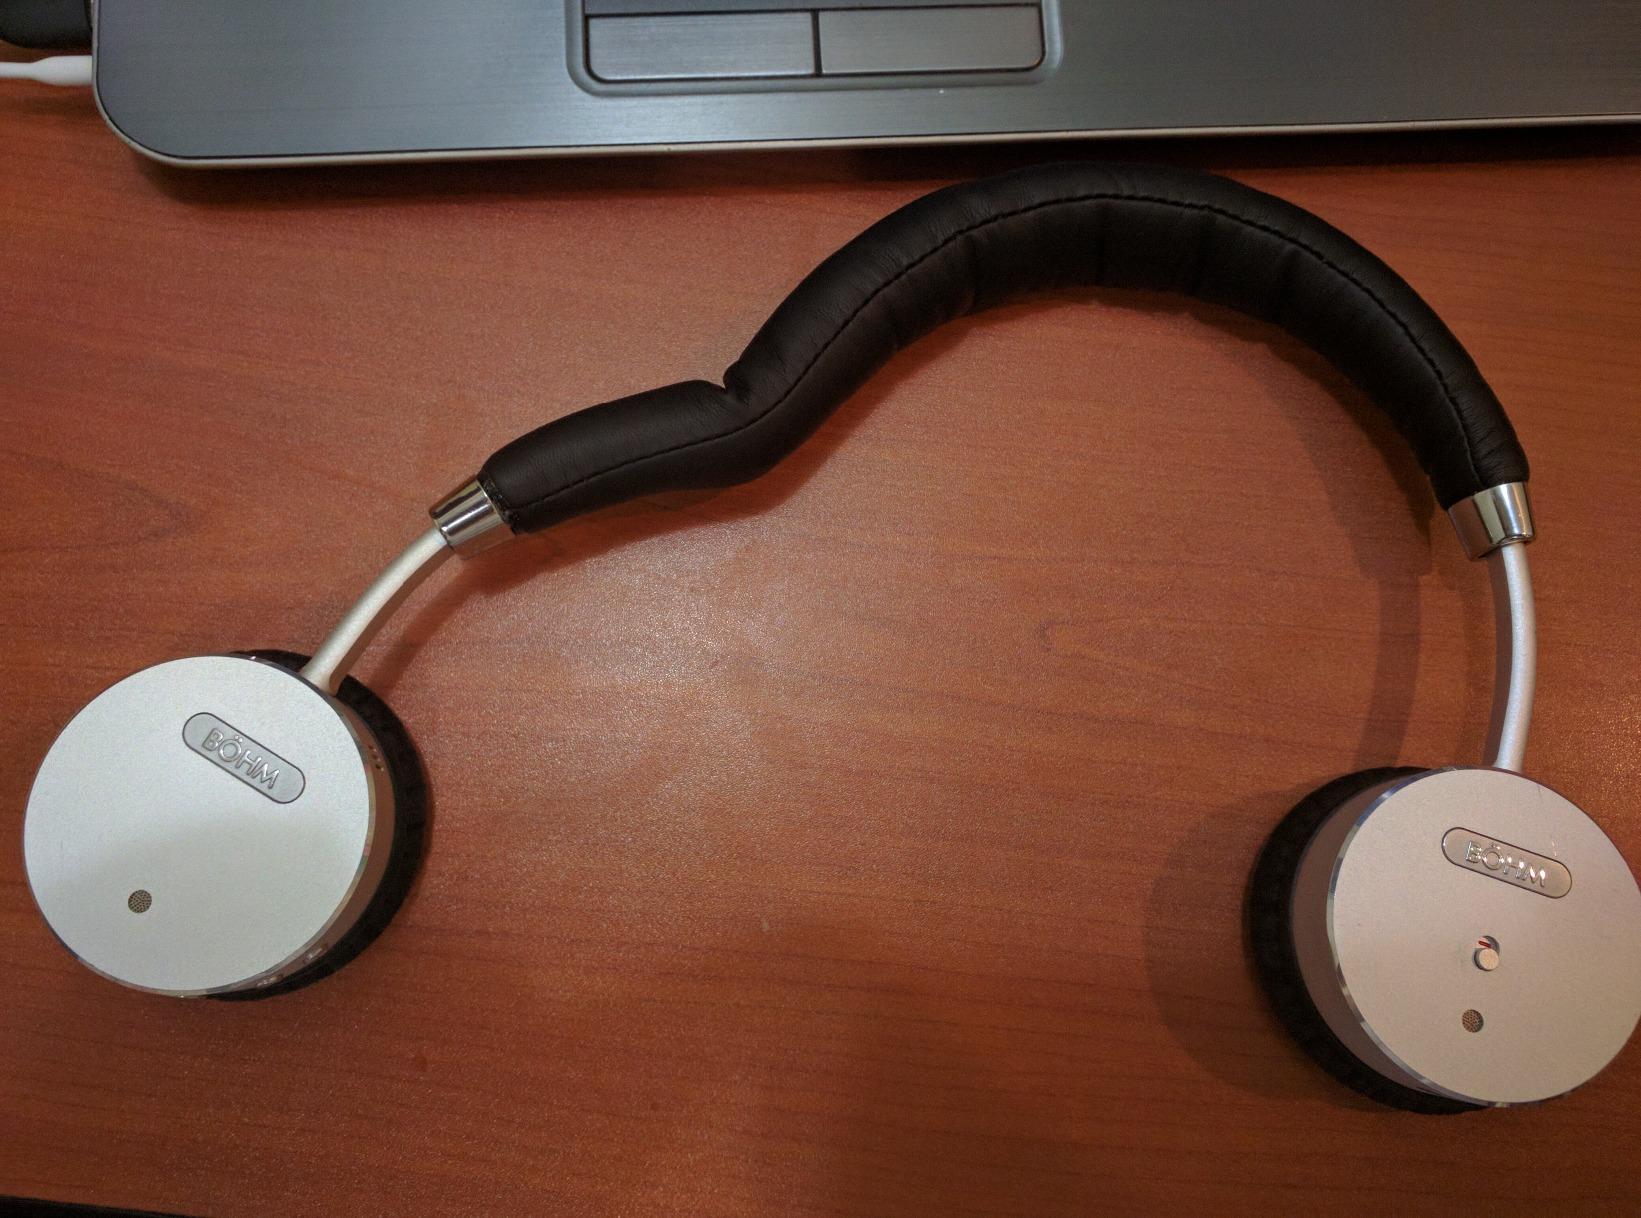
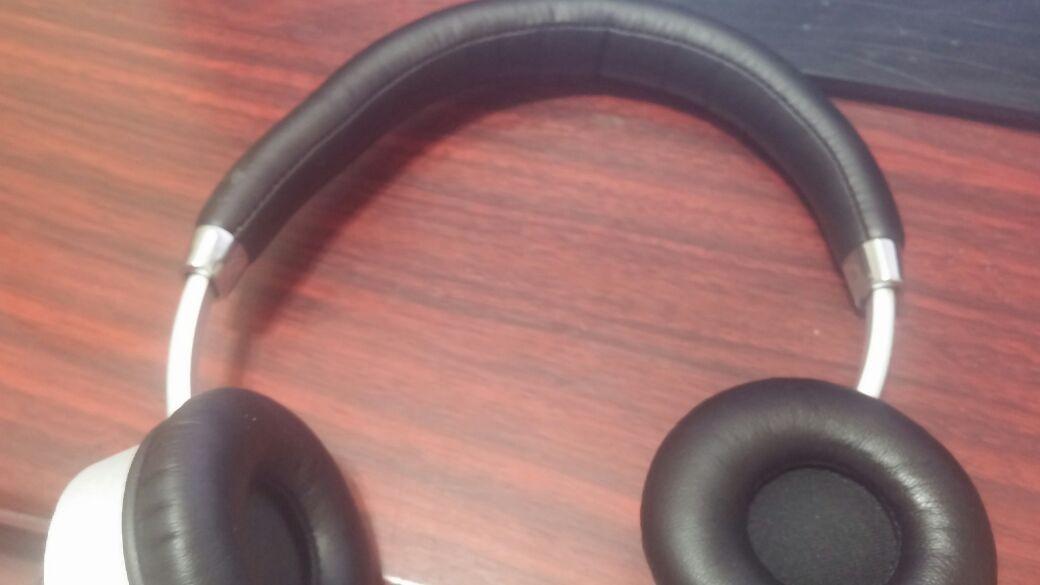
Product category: headphones
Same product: yes